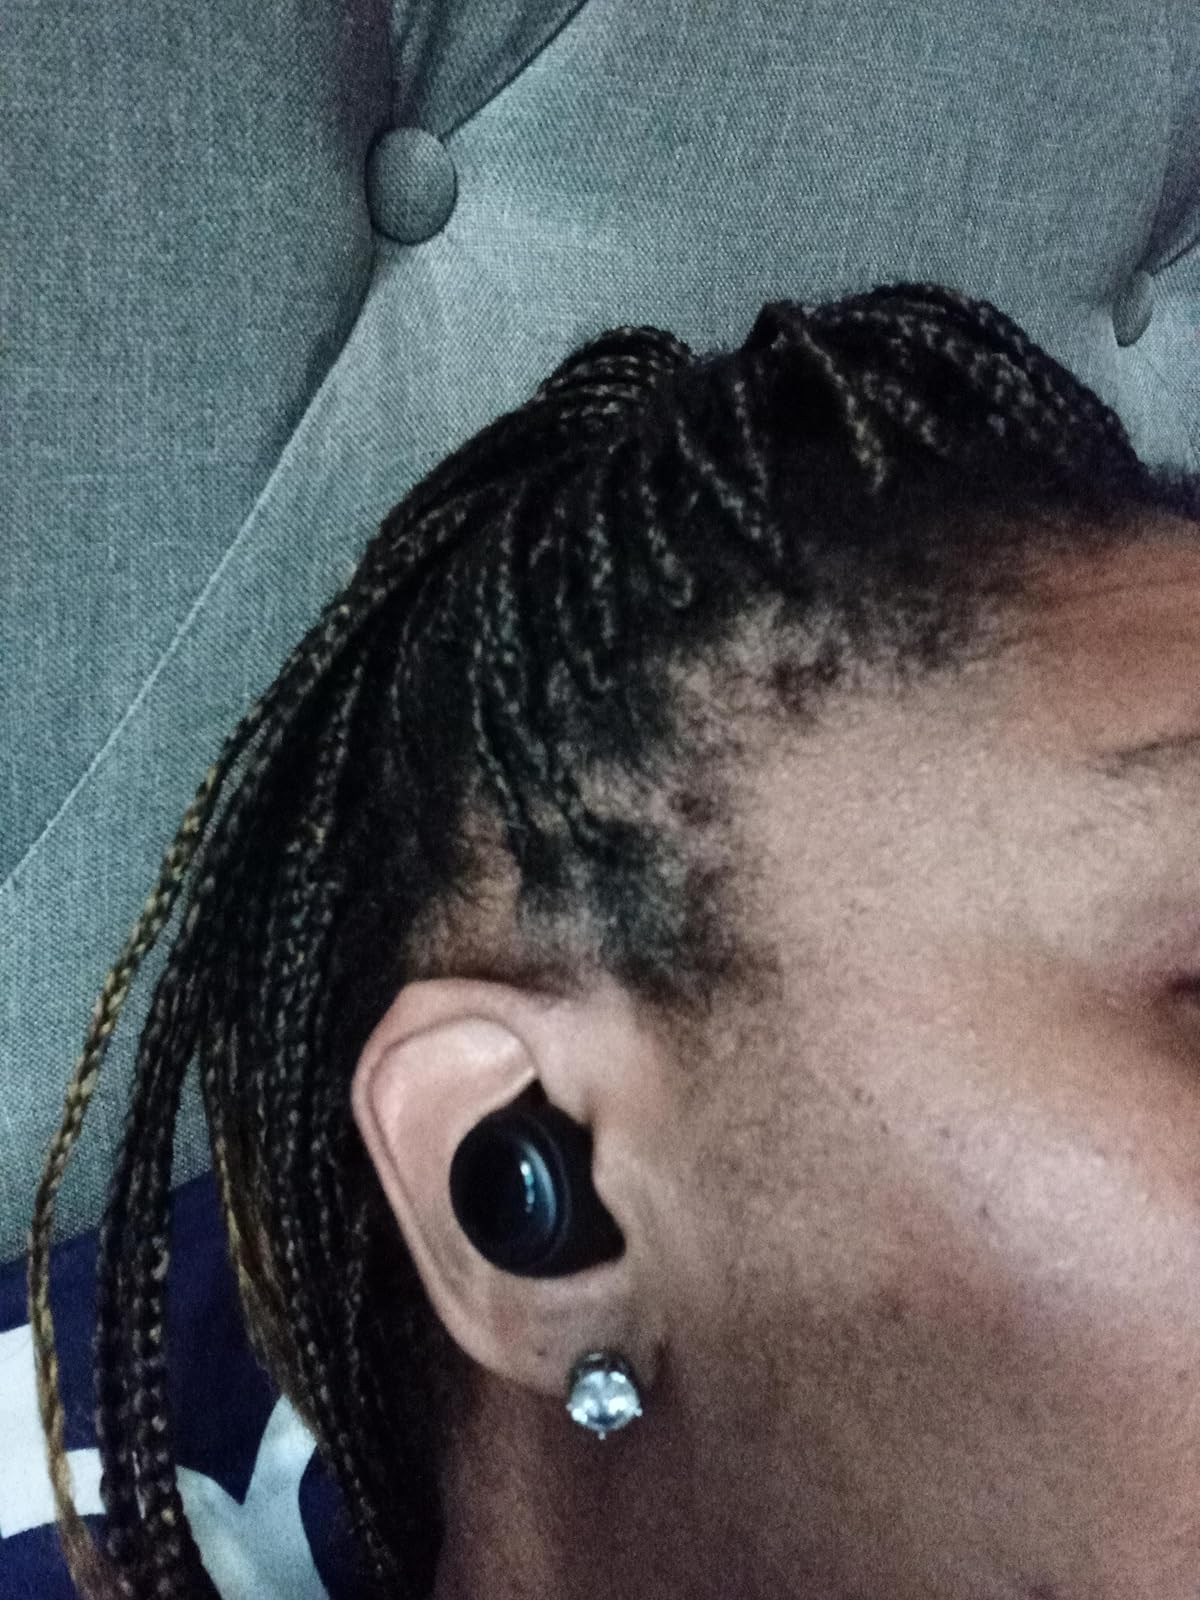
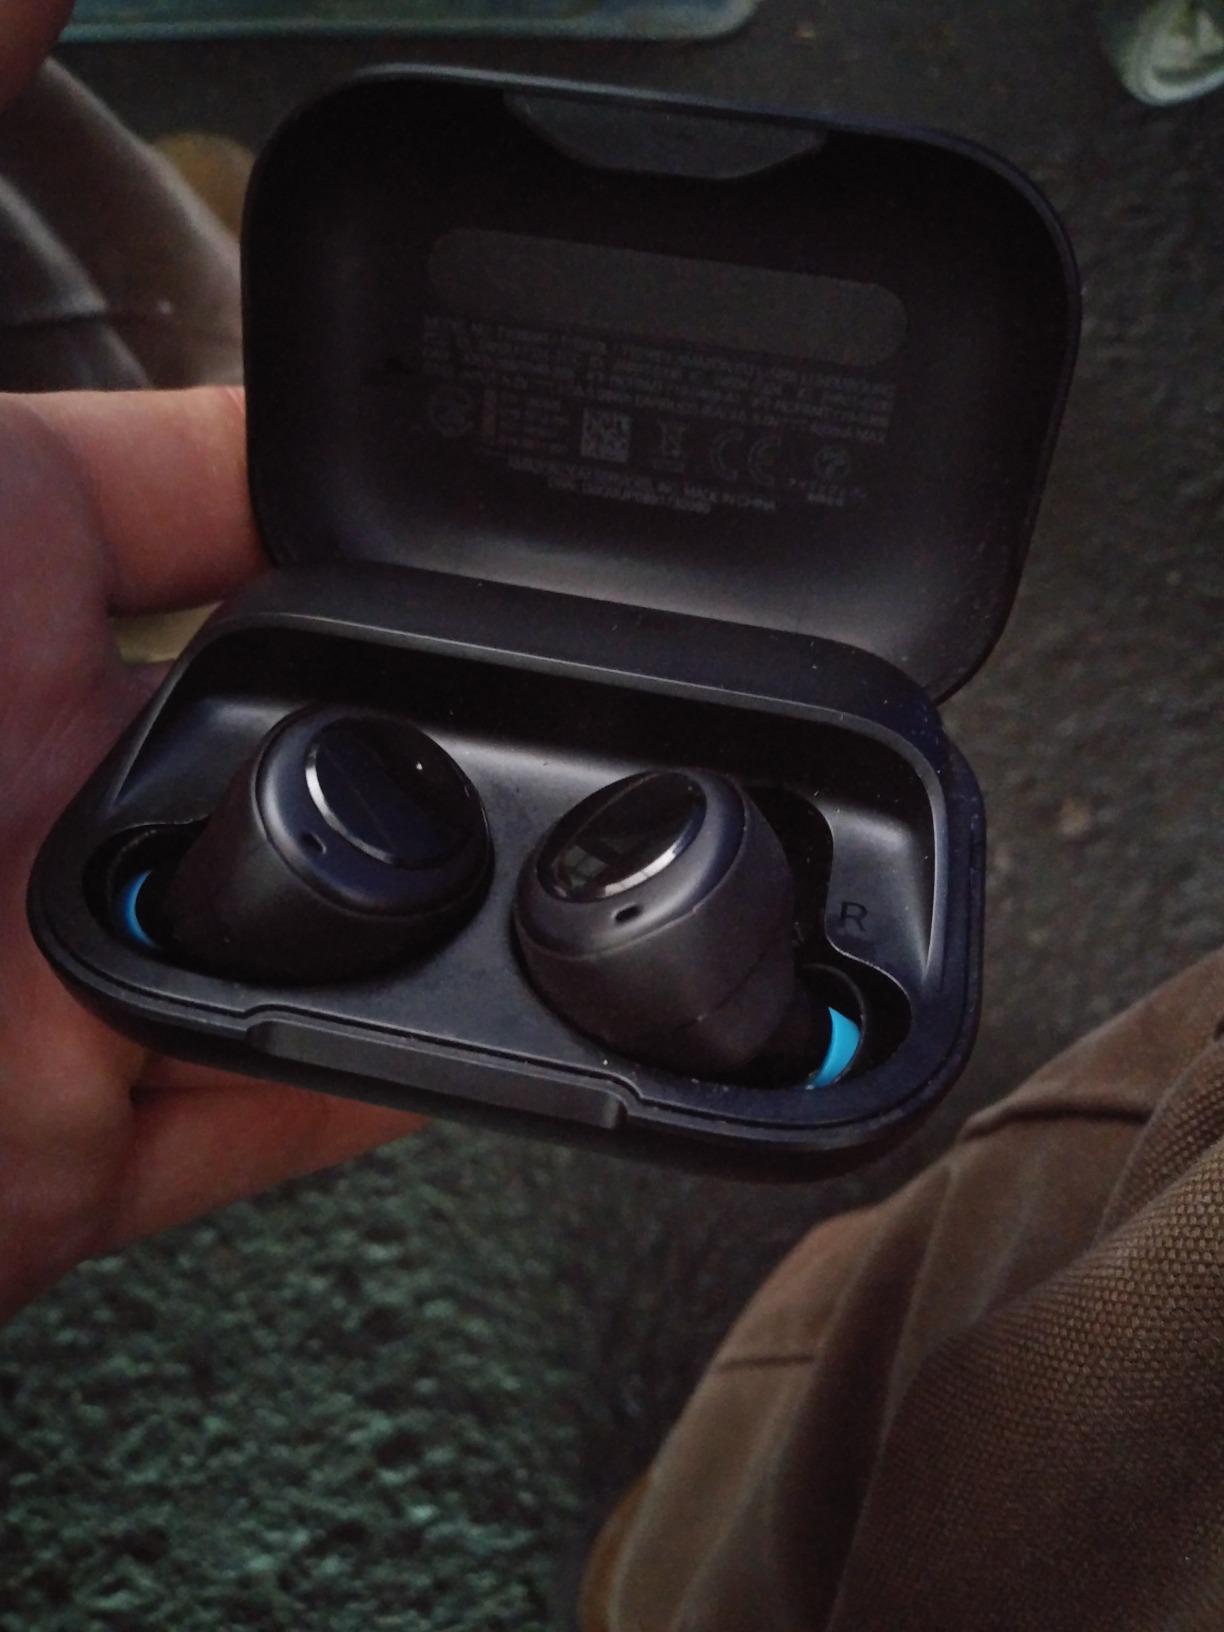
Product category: earbuds
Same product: yes